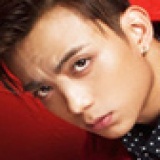
ca sĩ Soobin Hoàng Sơn